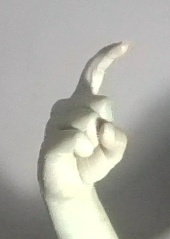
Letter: ra